André Lotterer

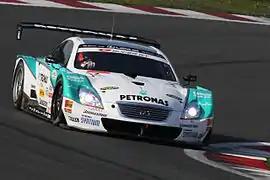
Lotterer driving the Lexus SC 430 for Lexus Team Petronas TOM'S at the 2010 Super GT Fuji 400km race.

After his stint with Jaguar in Formula One, he moved to Japan, winning both the Super GT Championship in 2006 and 2009 as well as the Formula Nippon (currently known as Super Formula) Championship in 2011.